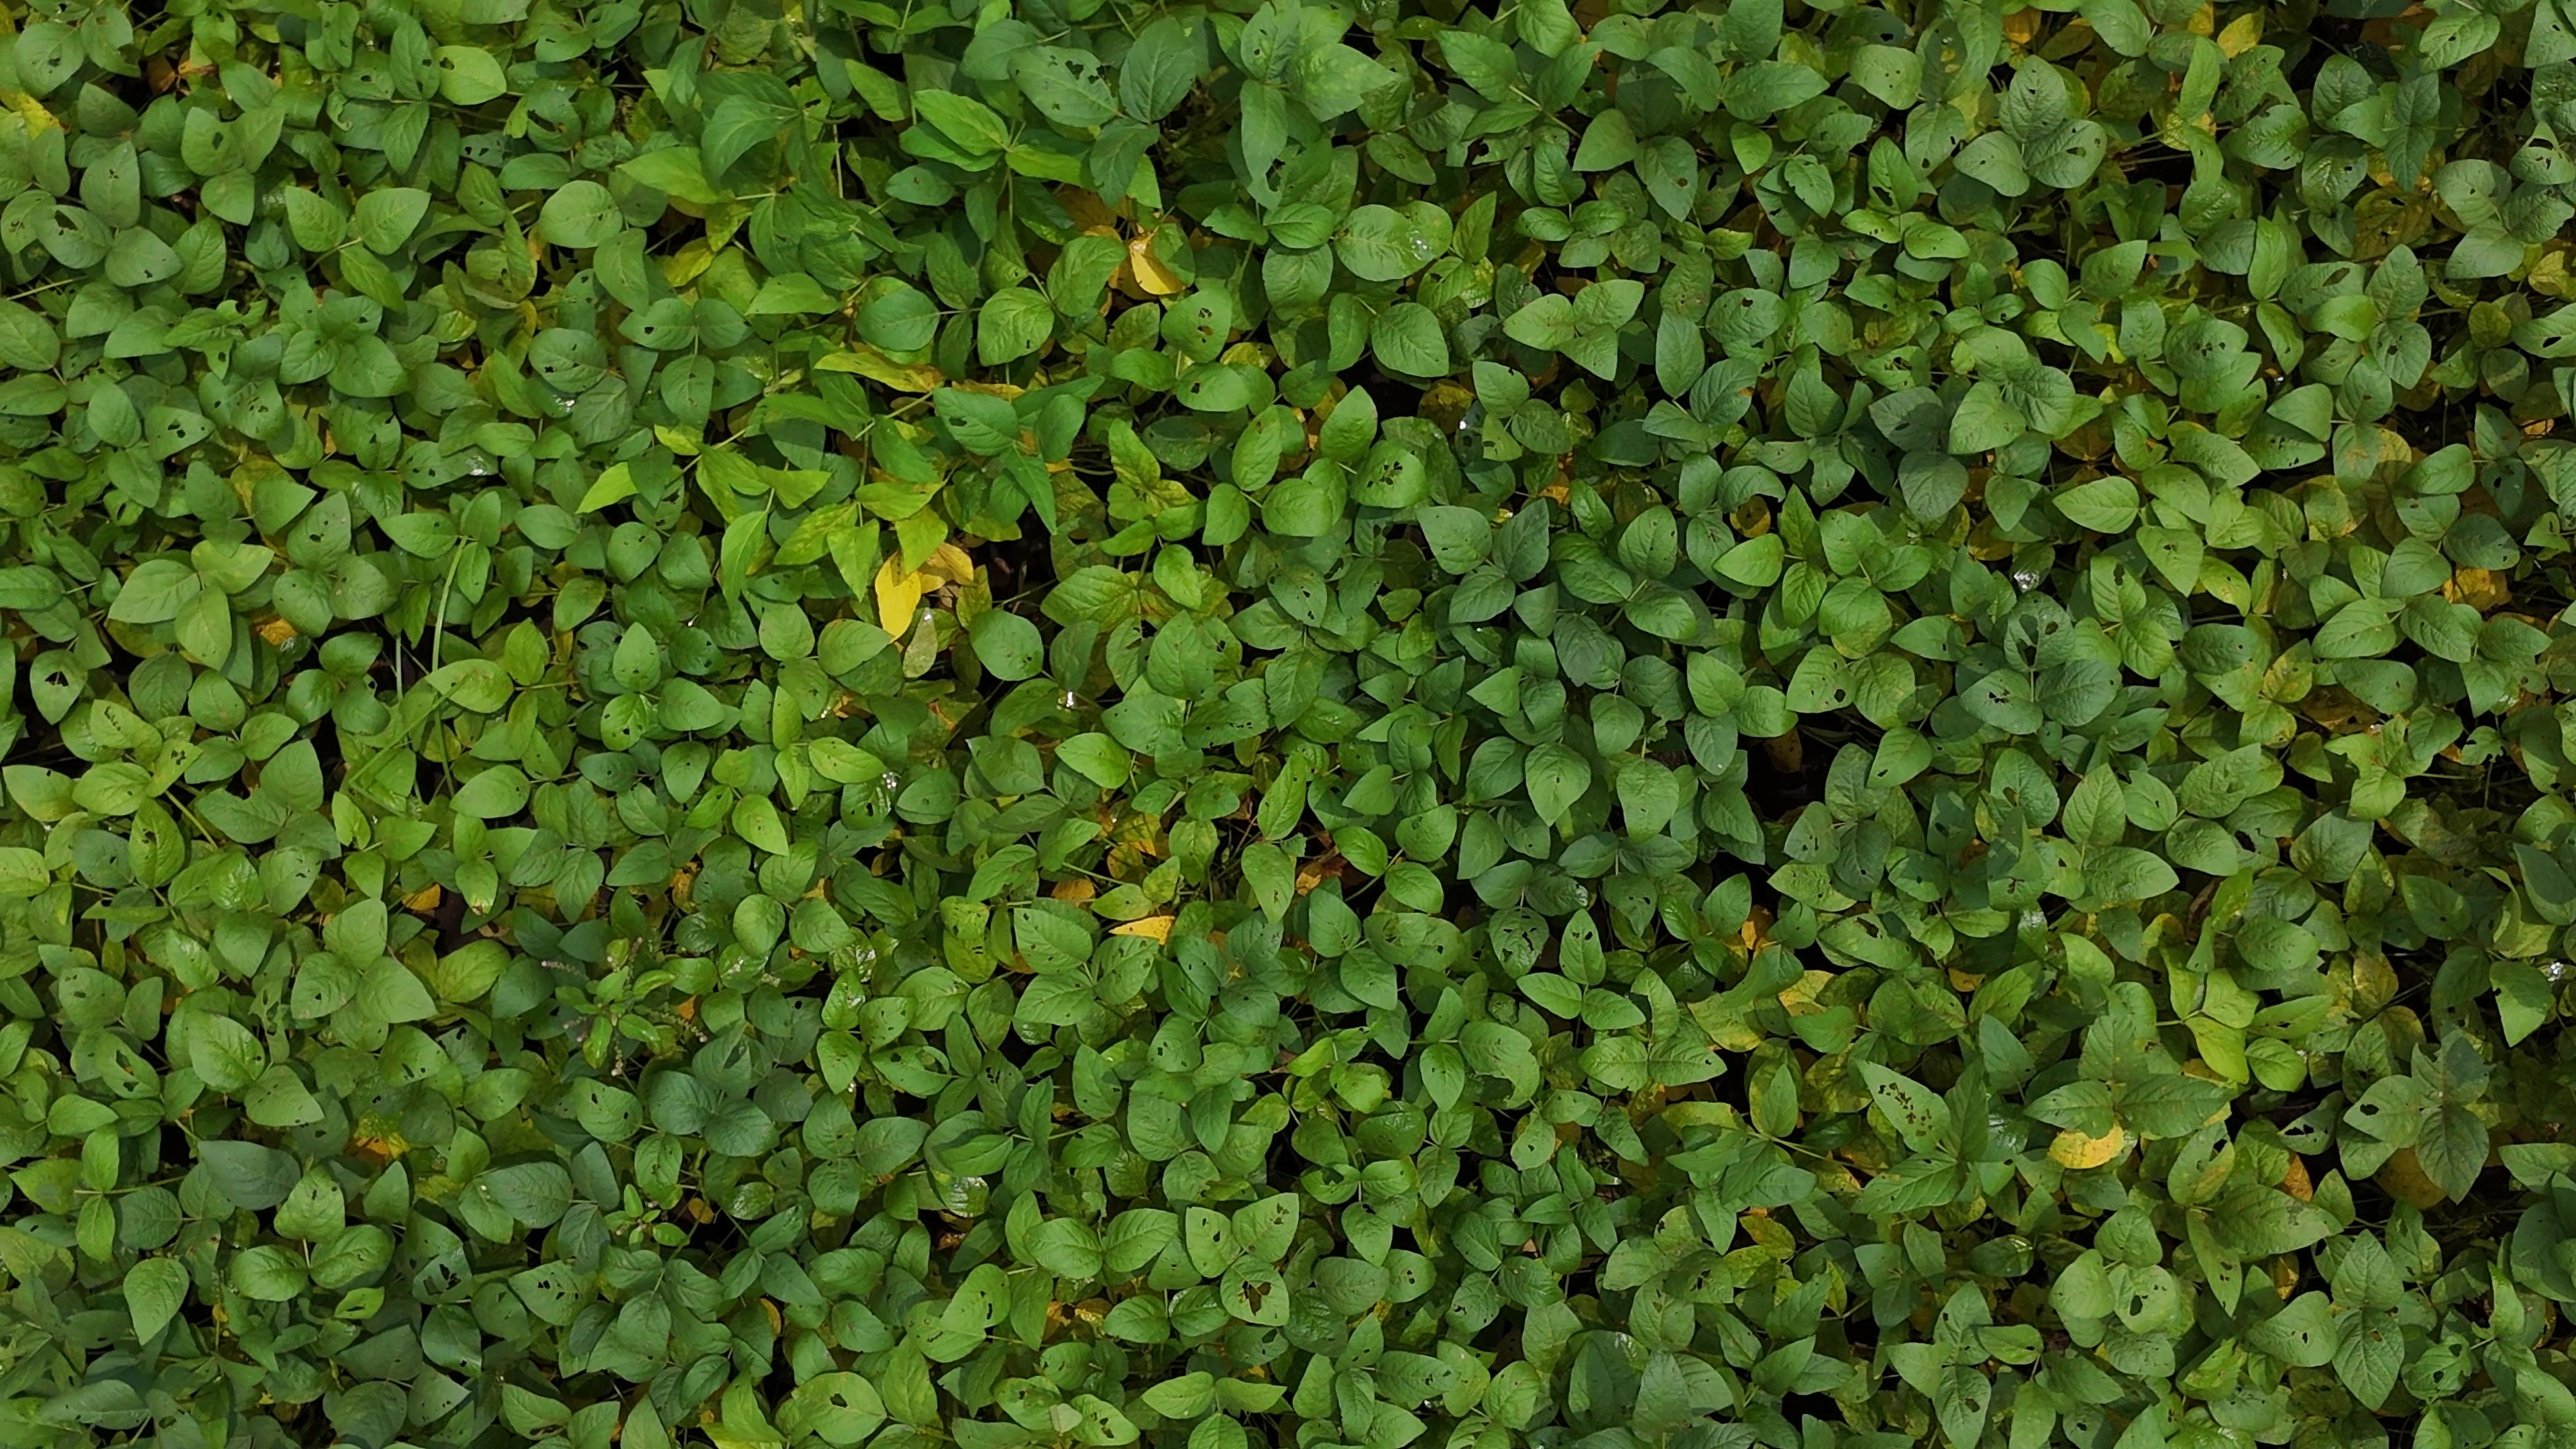
Label: Mosaic